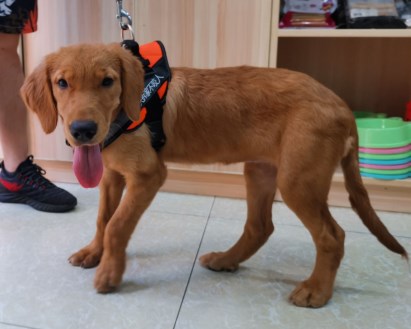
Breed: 5355-n000126-golden_retriever